Peter Alsop

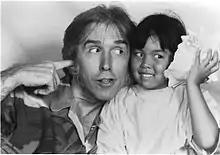
Alsop and a child demonstrate different ways of dealing with noise.

Alsop has been producing children's, educational and humorous music since 1975. He received a Parents' Choice Award for his 2010 album "Grow It At Home".